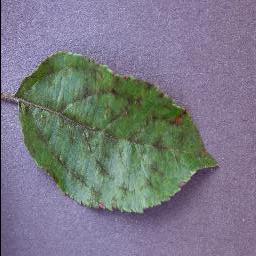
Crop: apple
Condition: scab